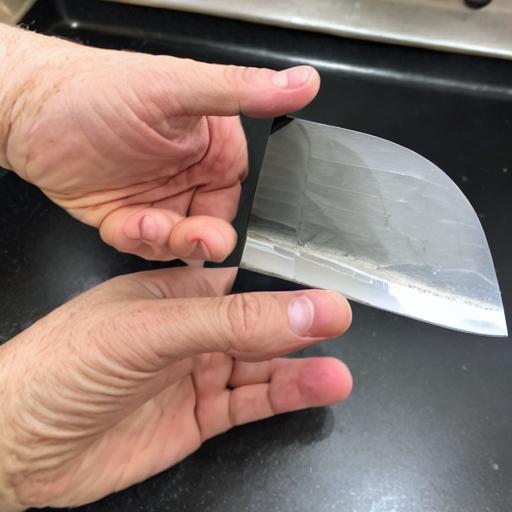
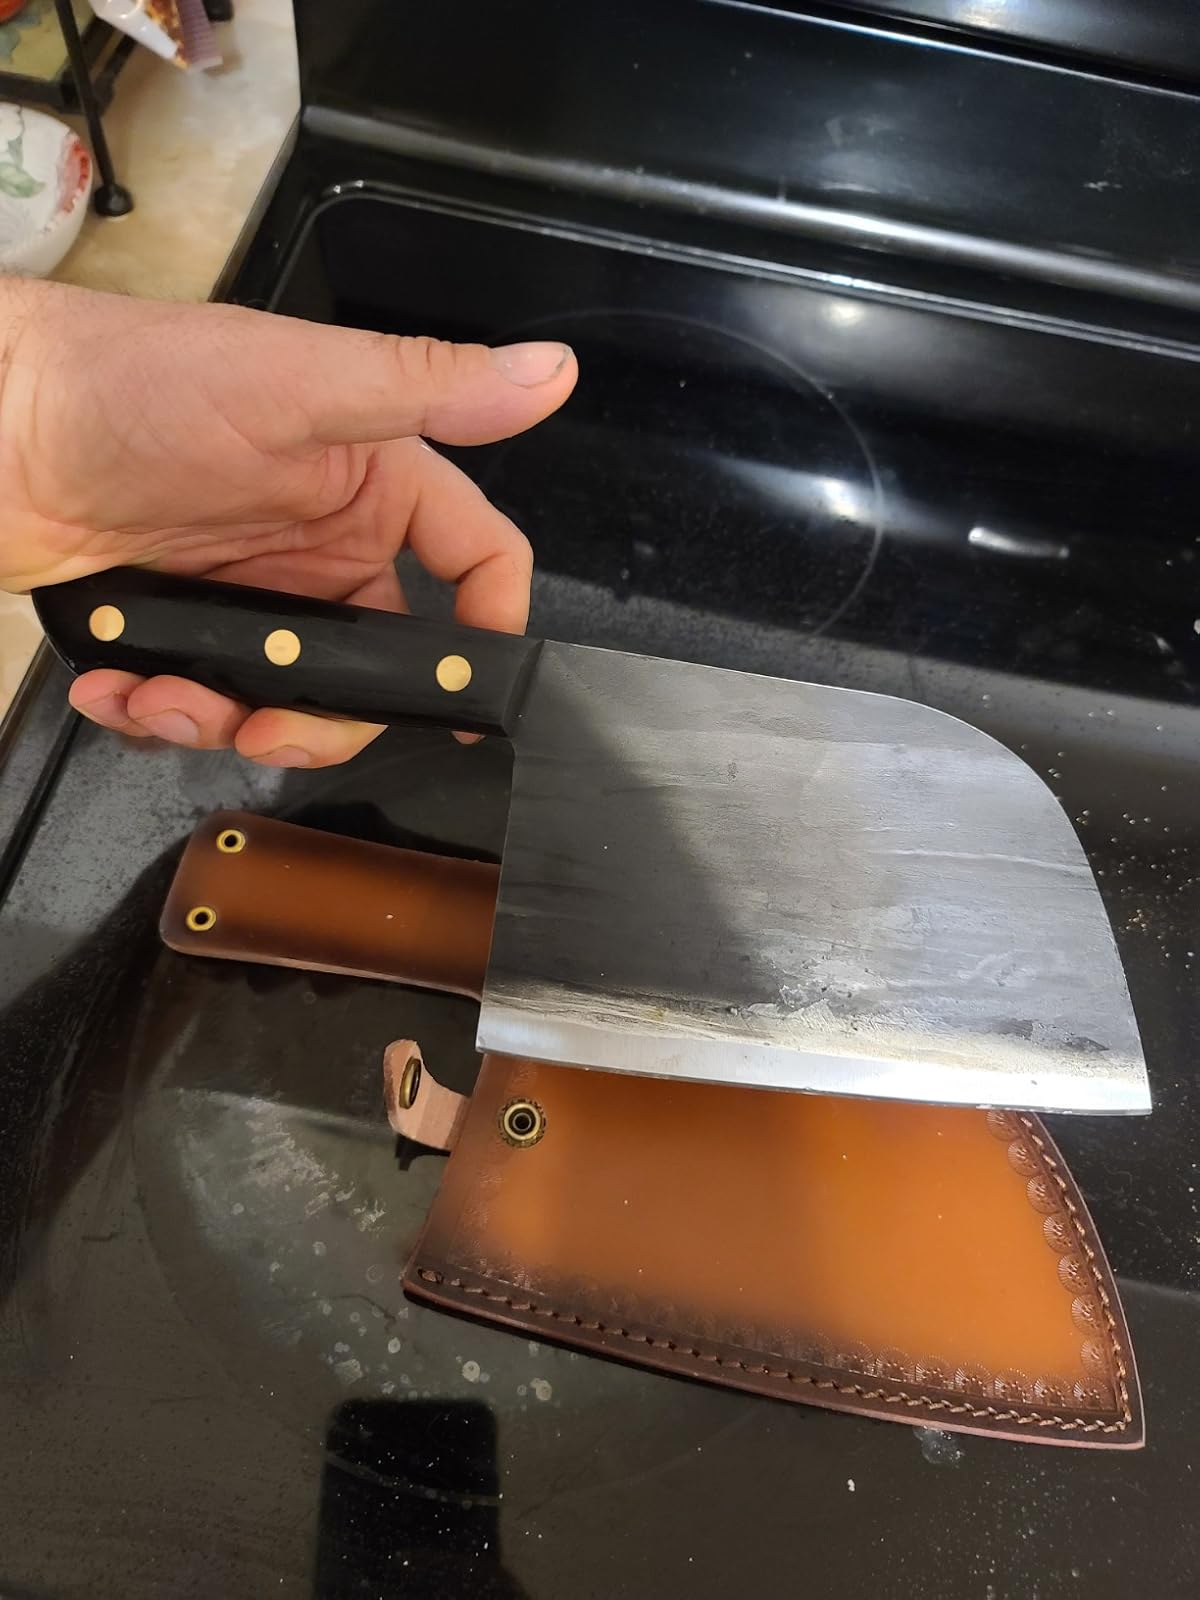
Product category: items_knife
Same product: no